Belgian colonial empire

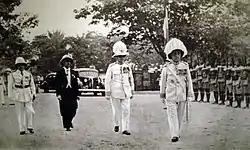
Belgian colonial officials in Léopoldville, 1938

A sharp reduction of the population of the Congo through excess deaths occurred in the Free State period but estimates of the deaths toll vary considerably. Although the figures are estimates, it is believed that as many as ten million Congolese died during the period, roughly a fifth of the population. As the first census did not take place until 1924, it is difficult to quantify the population loss of the period and these figures have been disputed by some who, like William Rubinstein, claim that the figures cited by Adam Hochschild are speculative estimates based on little evidence.